Martial law in Poland

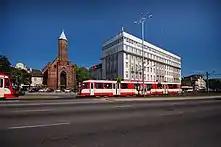
The former PZPR headquarters in Gdańsk (right). ZOMO machine-gunned demonstrators from the rooftop

On 12 December 1981, shortly before midnight, the Polish Council of State gathered in Warsaw's Belweder Palace and approved nationwide martial law. Simultaneously, the Military Council of National Salvation (WRON – "Wrona" is translated as "Crow") was founded and its members were high-ranking generals or military officers in the Polish People's Army, who were in charge of the military junta. The generals and officers later became known to the public as evil "Crows", in relation to the Polish name of the council.